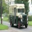
Label: truck